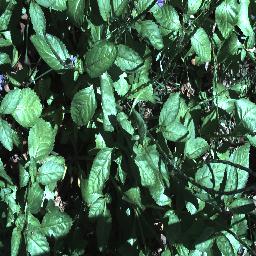
Label: snake_weed